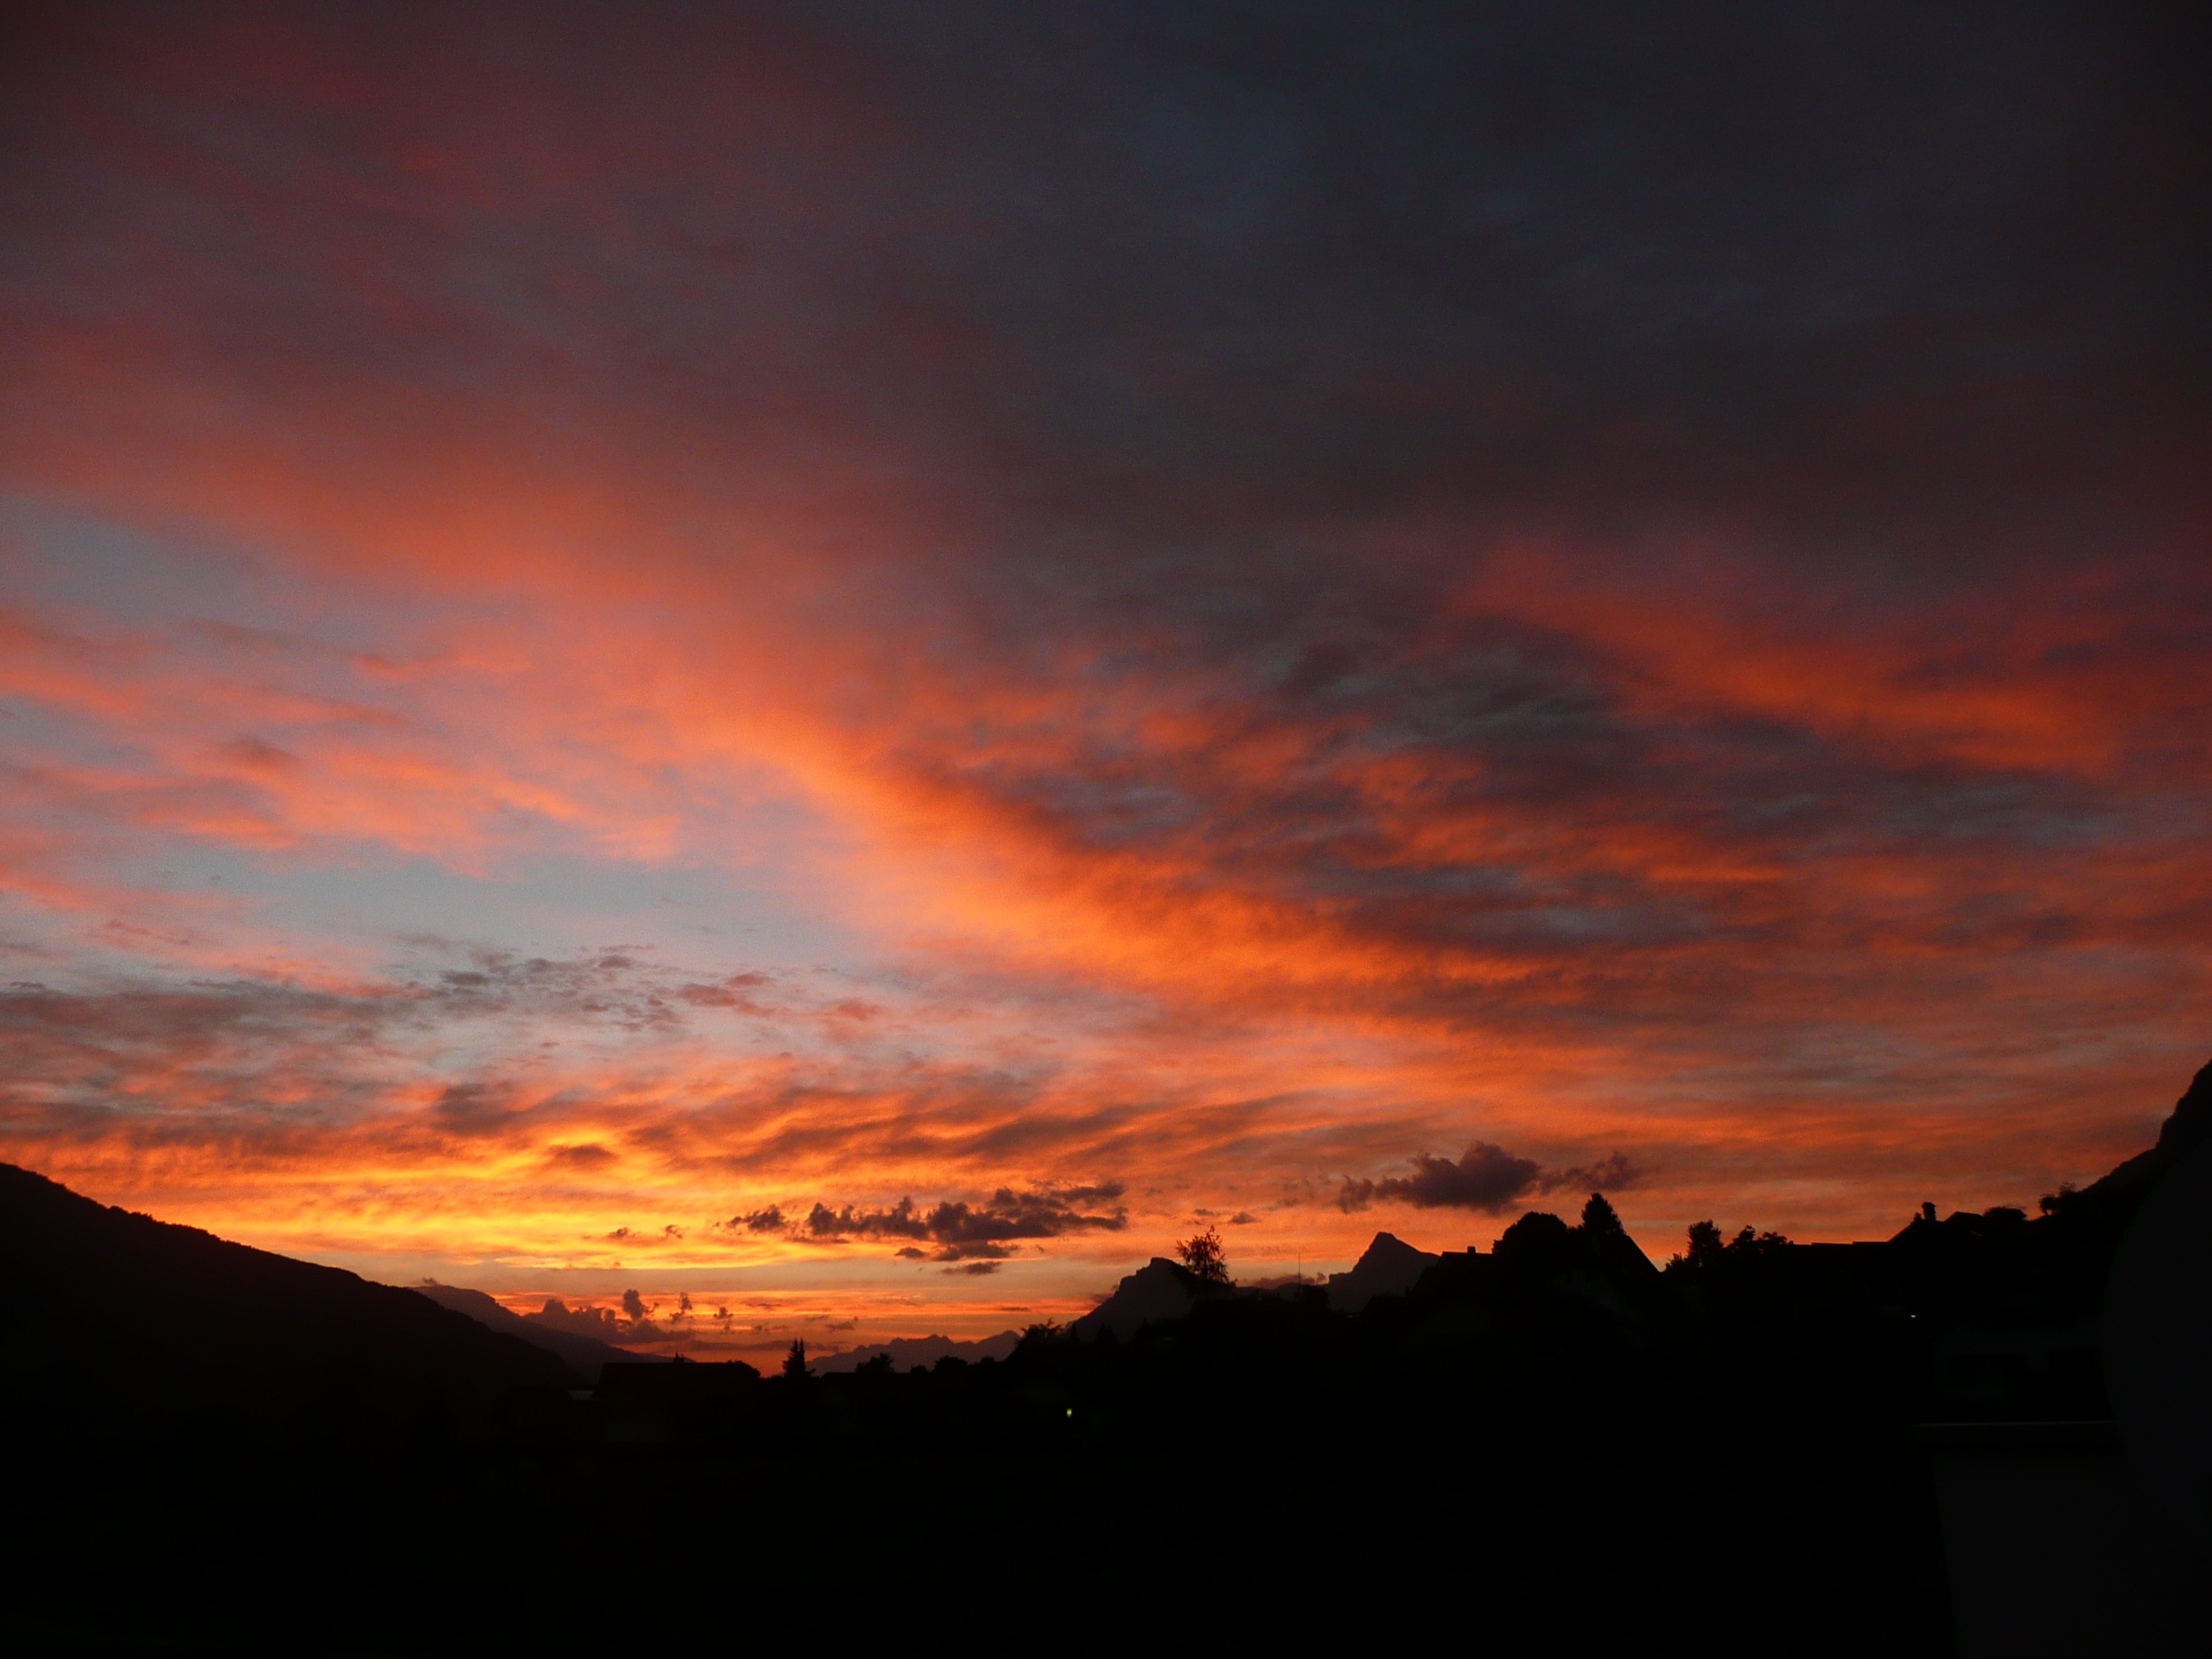
landscape, nature, horizon, cloud, sky, sunrise, sunset, morning, dawn, atmosphere, dusk, evening, romance, clouds, abendstimmung, afterglow, evening sky, red sky at morning